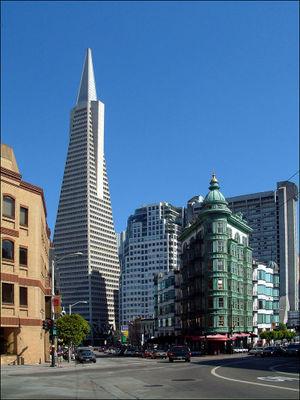
La Transamerica Pyramid, construite par William Pereira, est le deuxième plus haut gratte-ciel de la ville de San Francisco, dans l'État de Californie, après la Tour Salesforce. Ce bâtiment constitue l'un des symboles de la métropole, avec le Golden Gate Bridge.
North Beach est un quartier de San Francisco, en Californie. Il est délimité par la désormais disparue Barbary Coast, remplacée par Jackson Square, le Financial District au sud de Broadway Avenue, Chinatown au sud-ouest de Columbus Avenue avant Green Street, Russian Hill à l'ouest, Telegraph Hill à l'est et Fisherman's Wharf au niveau de Bay Street au nord.